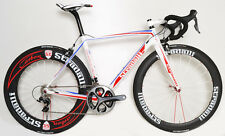
Vehicle type: Bikes